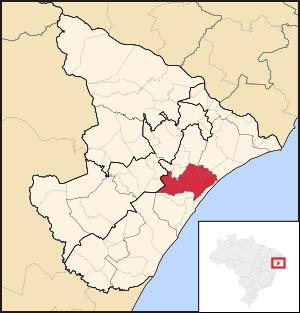
La microrégion du Baixo Cotinguiba est l'une des sept microrégions qui subdivisent l'Est de l'État du Sergipe au Brésil.